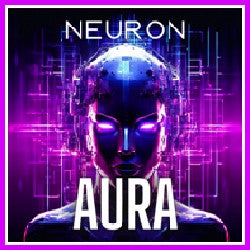
Aura Neuron EA v1.42
Aura Neuron EA v1.42 Content: Expert: Aura Neuron MT4.ex4 v1.42 (Unlocked MT4 Build 1440+) , UserGuide Aura Neuron is a distinctive Expert Advisor that continues the Aura series of trading systems. By leveraging advanced Neural Networks and cutting-edge classic trading strategies, Aura Neuron offers an innovative approach with excellent potential performance. Fully automated, this Expert Advisor is designed to trade currency pairs such as EURUSD and XAUUSD (GOLD). It has demonstrated consistent stability across these pairs from 1999 to 2023. The system avoids dangerous money management techniques, such as martingale, grid, or scalping, making it suitable for any broker conditions. Aura Neuron is powered by a multilayer perceptron (MLP) neural network, utilizing it to predict market trends and movements. MLPs are a type of feedforward artificial neural network (ANN), often referred to as “vanilla” neural networks, especially when they consist of a single hidden layer. An MLP includes three essential layers: an input layer, a hidden layer, and an output layer. Each neuron, except for the input nodes, uses a nonlinear activation function. The network is trained using a supervised learning technique called backpropagation. The MLP’s multiple layers and non-linear activation distinguish it from a linear perceptron, allowing it to recognize patterns in data that are not linearly separable. Through its sophisticated NN intelligence, Aura Neuron has the ability to identify patterns, and adapt to evolving market conditions, such as changes in exchange rates or trader behavior. Its capacity to process complex data enables it to make more accurate predictions, improving performance over time. Aura Neuron is designed for long-term, reliable performance, powered by neural network algorithms. Its innovative design ensures no risky strategies like martingale or grid trading, making it a safe option for automated trading. Info: Working trading pairs: EURUSD, XAUUSD, GOLD Timeframe: H1 Min deposit: $100 Min leverage 1:20 Works with any broker, though an ECN broker is recommended Features: No martingale No grid trading No averaging No dangerous money management techniques Hard stop loss and take profit for every trade Stable results since 1999 with 99.9% quality quotes Not sensitive to broker conditions Easy to install and use FTMO and Prop firm ready Complies with FIFO rules (Need to disable Hedging in EA settings) What was done to avoid overoptimization Walk-Forward Optimization: Divide historical data into segments, optimizing on one part and testing on the next to avoid over-fitting. Robustness Checks: Test parameter variations and apply random noise to ensure the strategy’s consistency across different scenarios. Minimum Profit Factor / Performance Metrics: Set thresholds for key performance metrics to avoid selecting overly optimized parameters. Parameter Stability: Ensure that optimized parameters remain stable across different market conditions. Data-Snooping Bias Control: Randomize test periods and use multiple data sets to avoid cherry-picking favorable results. Cross-Market Testing: Test the strategy on various instruments to ensure its robustness across different market conditions. Limit on Optimization Cycles: Restrict the number of optimizations runs to prevent excessive curve fitting. Add Random Noise to Data: Introduce random noise to historical data during optimization to avoid memorizing specific price movements. Avoid Hard-Coded Data: Use dynamic variables instead of static historical data to ensure flexibility in real-time trading. Genetic Algorithm Optimization: Use genetic algorithms to prioritize promising parameter sets without testing every combination, reducing the risk of over-optimization.
Brand: BUDGET FOREX
Category: Software > Computer Software > Financial, Tax & Accounting Software